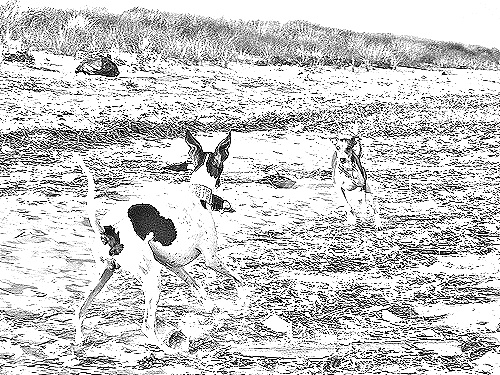
Portrait style: Sketch Portrait